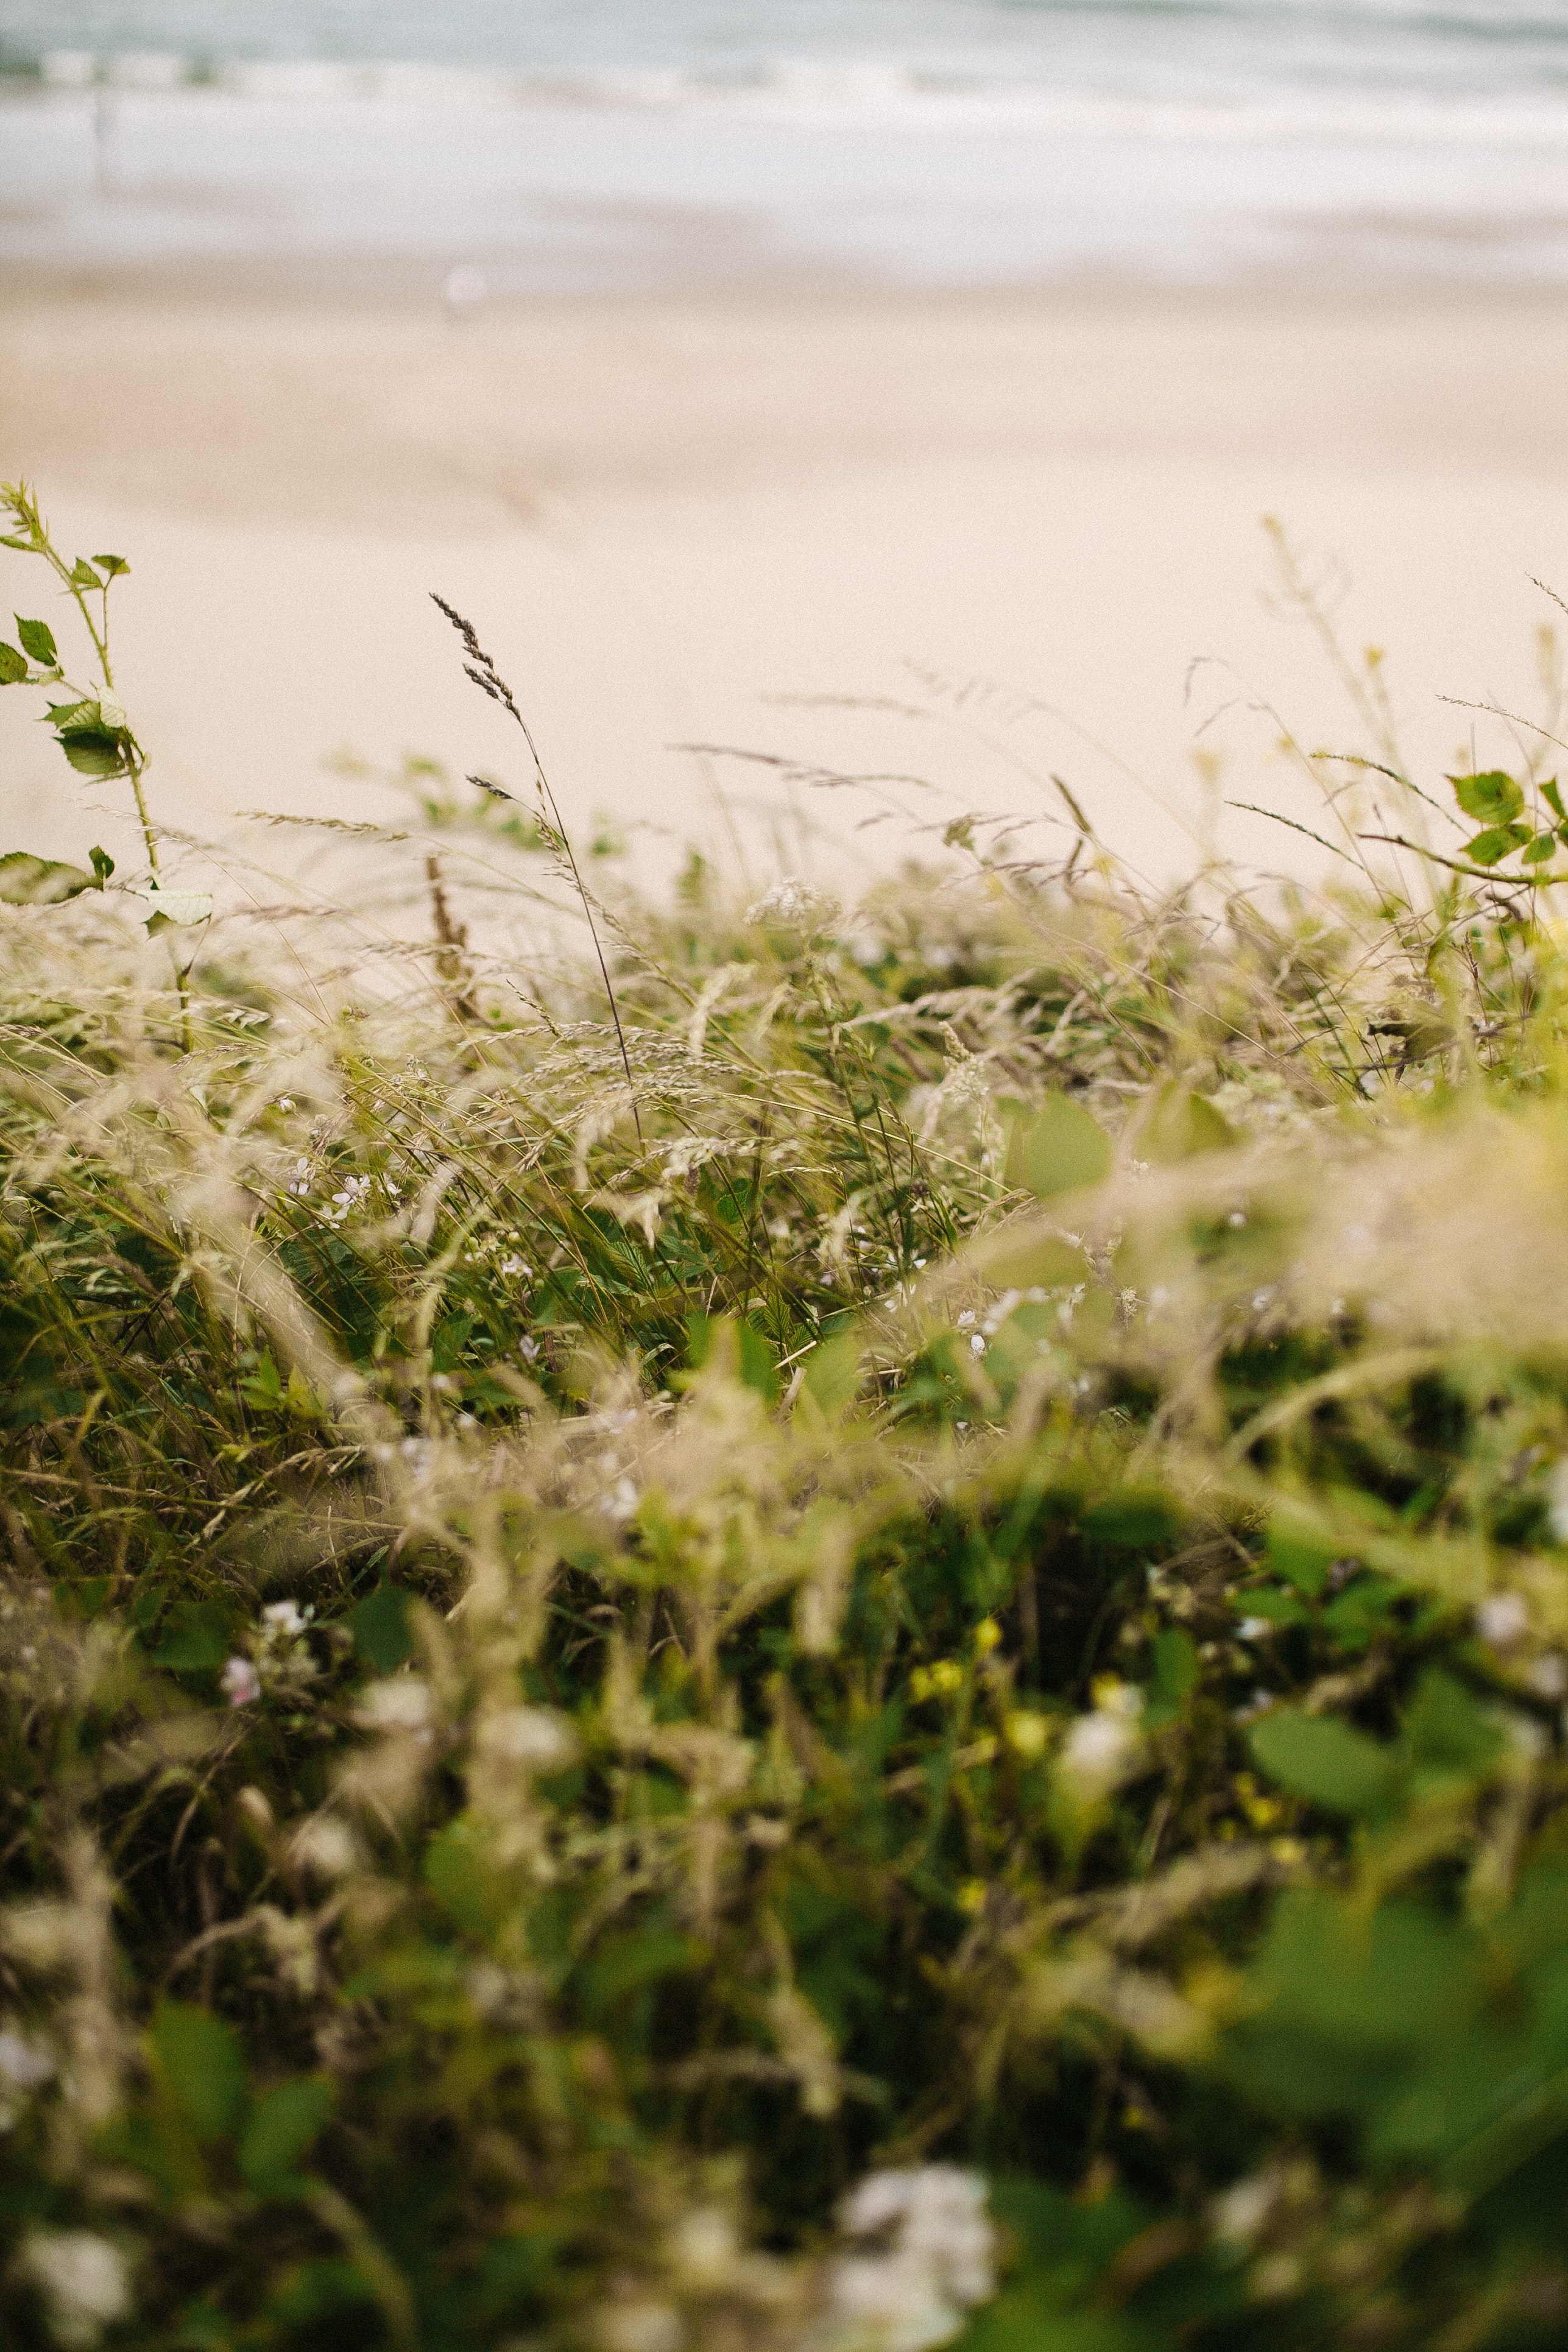
vegetation, grass, sky, morning, sunlight, field, landscape, crop, prairie, tree, ecoregion, spring, grass family